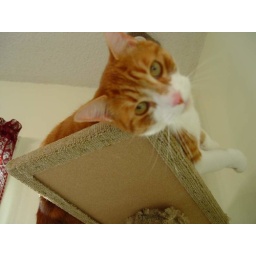
Our brother cat, Fred, caught in the midst of attacking his tail from underneath the cat tree platform.